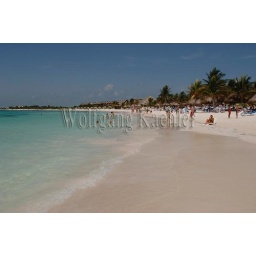
Mexico, yucatan peninsula, near cancun, riviera maya, akumal, white sand beach at akumal beach resort